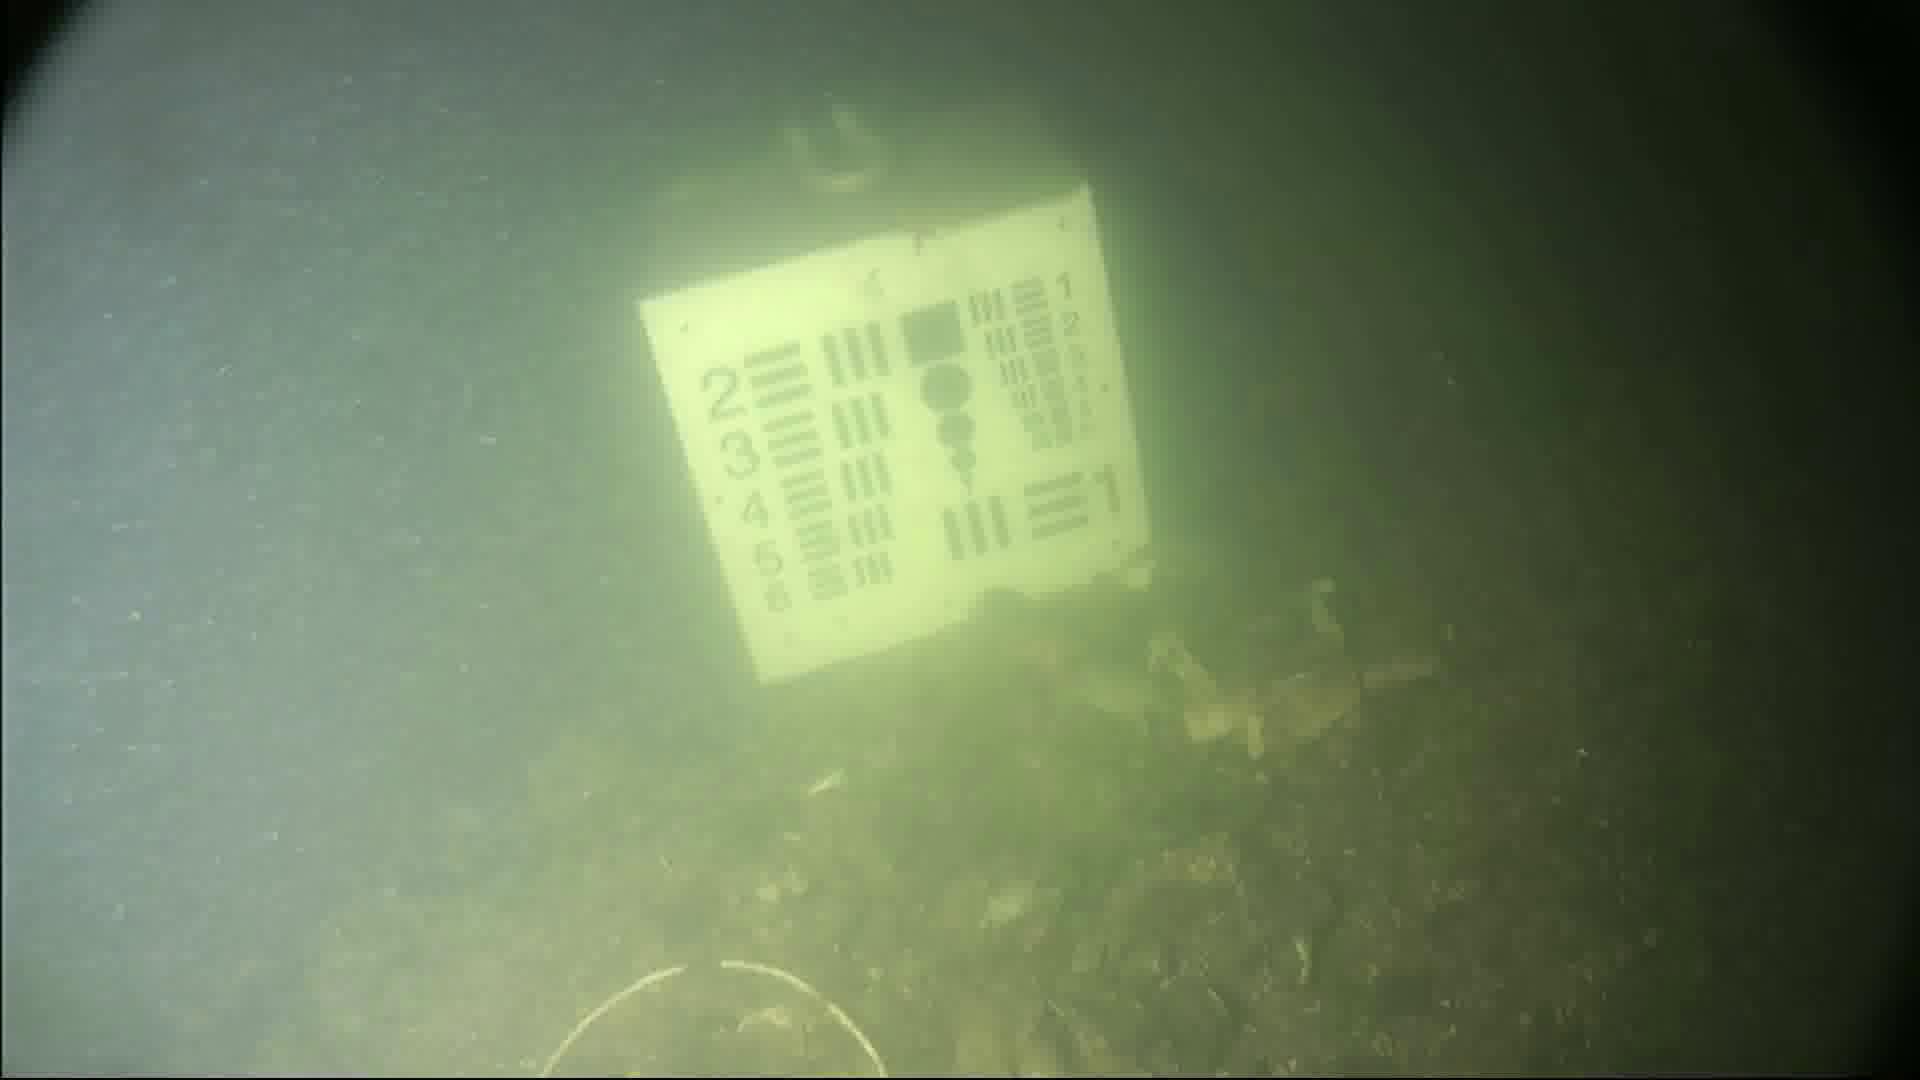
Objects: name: crab
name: starfish